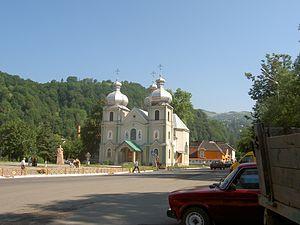
Rakhiv ou Rakhovo est une ville de l'oblast de Transcarpatie, en Ukraine, et le centre administratif du raïon de Rakhiv. Sa population s'élevait à 15 430 habitants en 2016.